Vinnie Paul

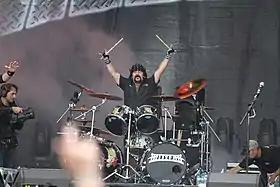
Abbott performing with Hellyeah in 2013

Abbott used Tama drums during the "Cowboys from Hell" album and tour from 1990 until 1992. On the "Vulgar Display of Power" and "Far Beyond Driven" albums and tours respectively, he used Remo drums. Abbott endorsed Remo until "The Great Southern Trendkill", when he changed his endorsement to Pearl drums. He endorsed Pearl from 1996 until 2008, when he made his latest change to ddrum. Abbott used Sabian cymbals and Vic Firth drumsticks throughout his career. He played the drumsticks backwards, holding the tapered end of the sticks. The tapered ends were carved to give extra grip. Abbott was also known for using triggered samples mixed with live-miced drums during live shows. Starting in 2010, he used a ddrum Vinnie Paul signature series drum kit, with Evans drum heads, drum hardware, ddrum and Roland electronics, and Danmar red wood beaters and kick pads.